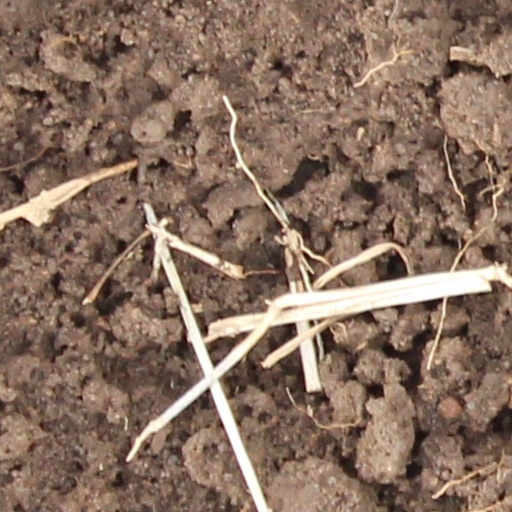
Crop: wheat